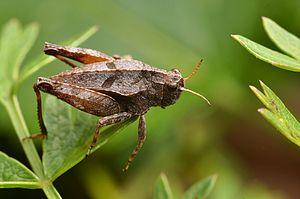
Tetrix bipunctata est une espèce d'insectes orthoptères de la famille des Tetrigidae. Elle est appelée Tétrix des sables ou Tétrix calcicole ou Criquet à capuchon.